"O" Is for Outlaw

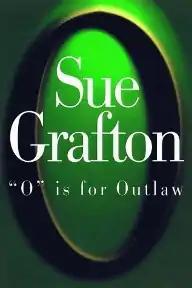
First edition cover

"O" Is for Outlaw is the 15th novel in Sue Grafton's "Alphabet" series of mystery novels and features Kinsey Millhone, a private eye based in Santa Teresa, California.